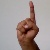
The image shows a hand gesture representing the letter 'D' in Indian Sign Language.